Bradfield Combust

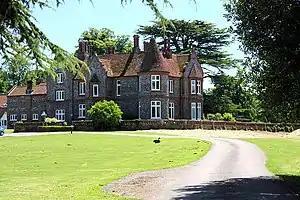
Bradfield Hall

Bradfield Hall at Bradfield Combust is perhaps best known from the 17th century as the seat of the Young family, spanning several generations (from 1620 to the early 20th century) and famous heads of the household. The most eminent member was Arthur Young (1741–1820), an agriculturalist and great socio-political writer and campaigner for the rights of agricultural workers. This Arthur Young entertained or corresponded with such notable people as William Wilberforce, George Washington, Edmund Burke, François Alexandre Frédéric, duc de la Rochefoucauld-Liancourt, and Joseph Priestley. According to Matilda Betham-Edwards, never perhaps had been seen in Suffolk such distinguished international gatherings. The present flint and brick Hall was built in 1857 on the exact site of its predecessor, by his son Arthur John Young. It lies adjacent to a square moated area, possibly modified to make it more impressive when the 1857 Hall was built beside it, but of antiquity.